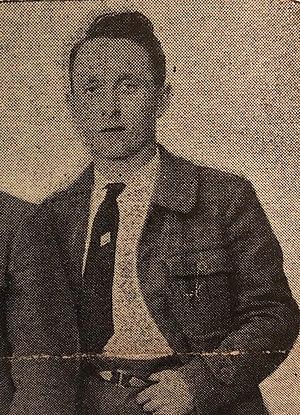
Roger Allo, des Brigades Internationales
Roger Allo, né le 7 mai 1906 à Saint-Nazaire et fusillé par l'armée allemande le 24 octobre 1941 à Martignas-sur-Jalle, est un syndicaliste et militant communiste qui combat en Espagne pour la République dans les Brigades Internationales avant de s'engager dans la Résistance.